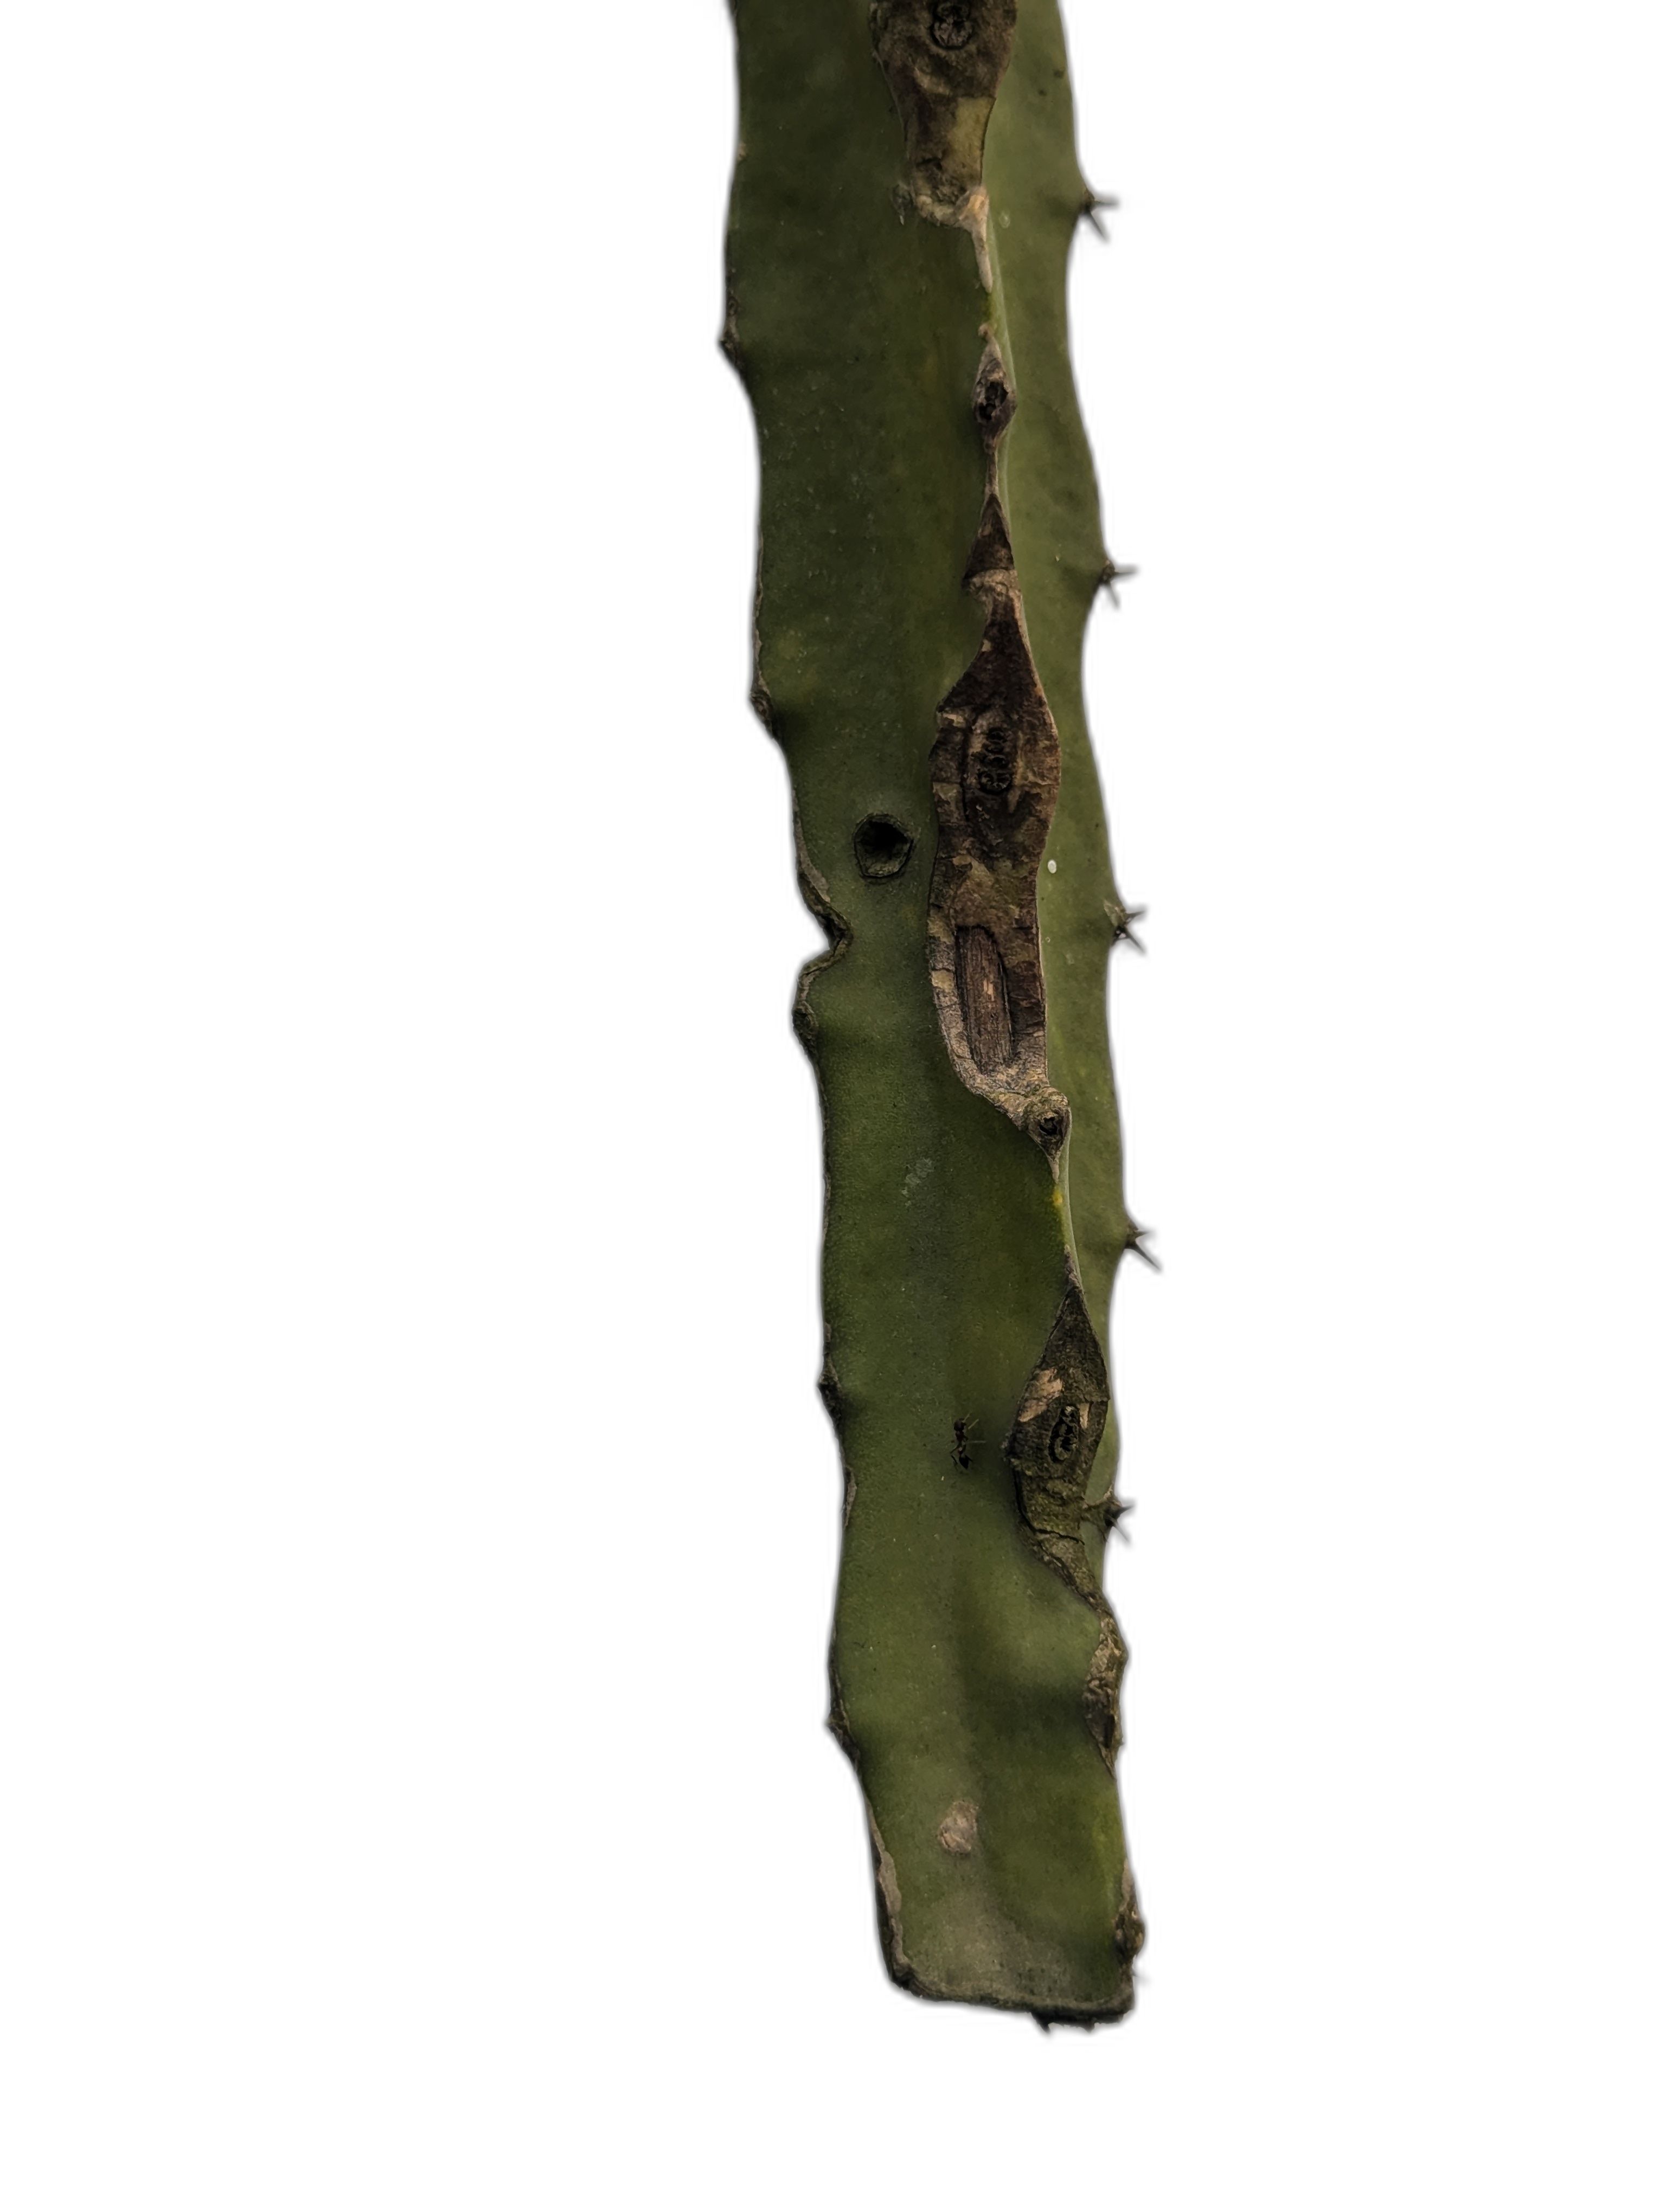
Label: Bad leaf